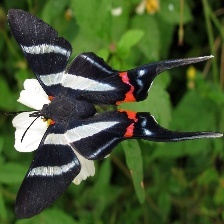
Species: METALMARK